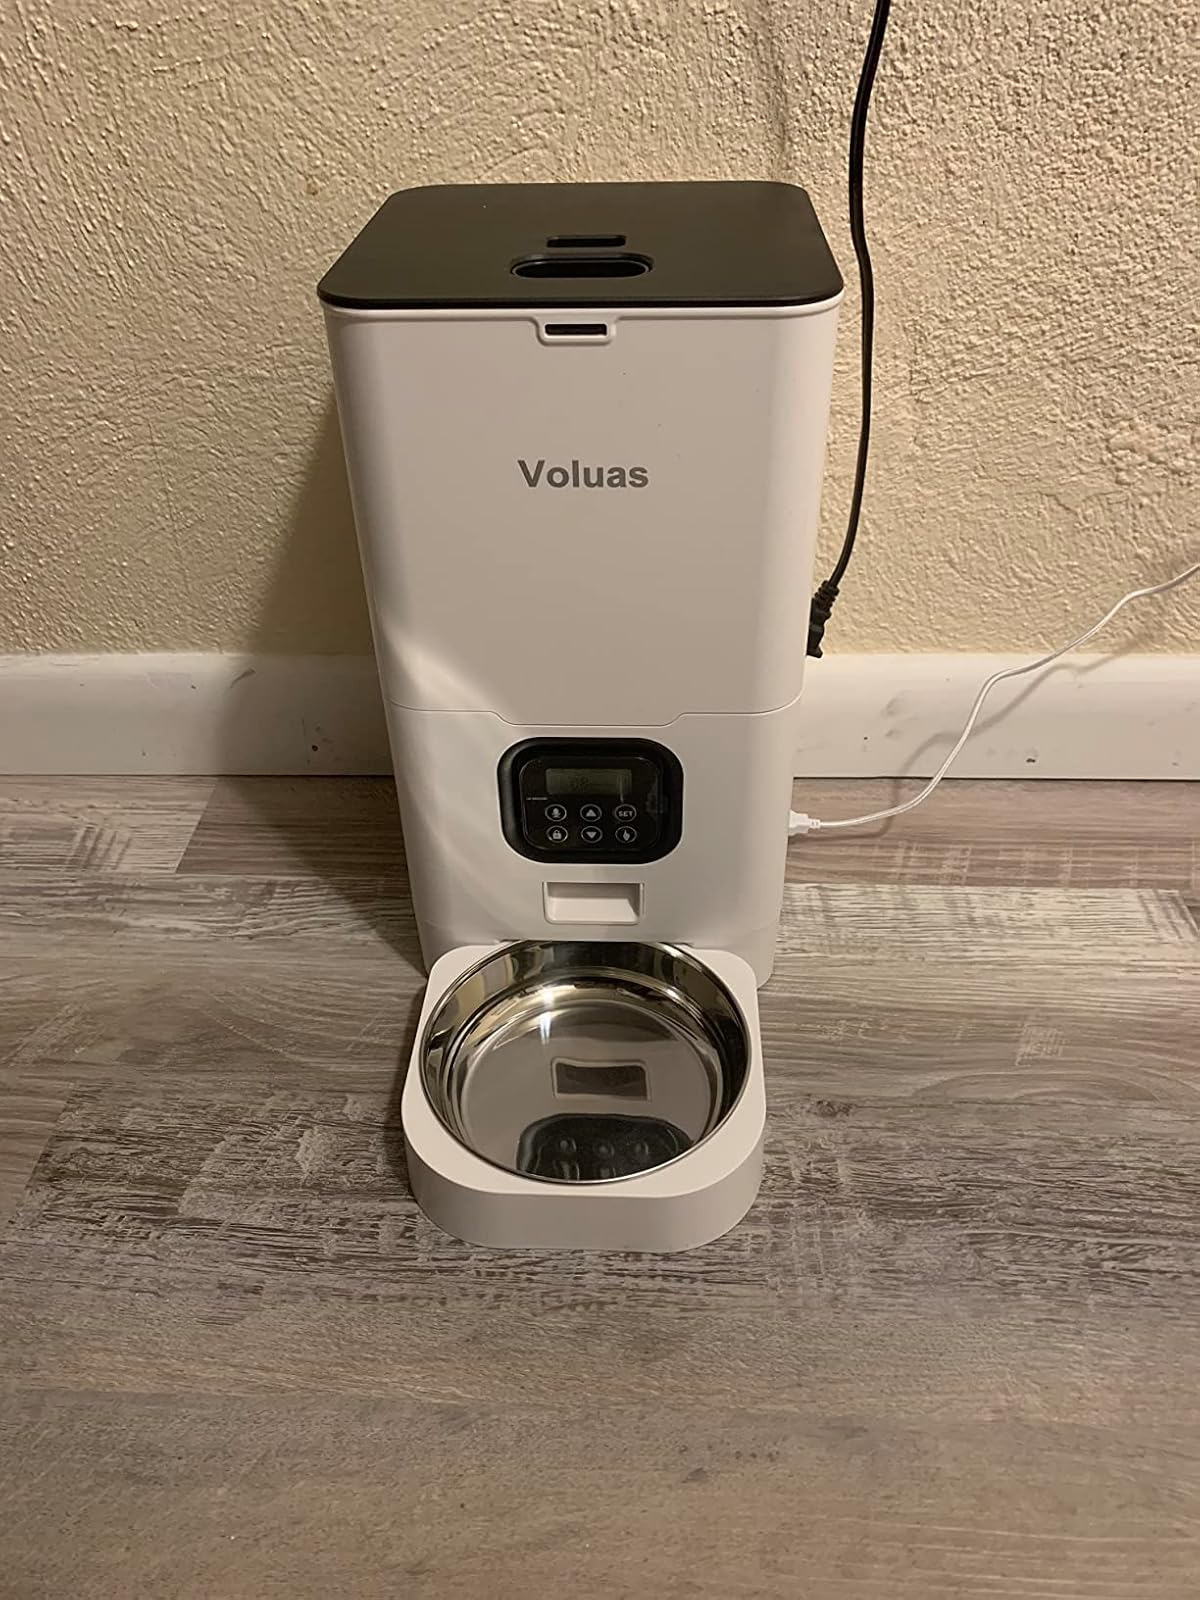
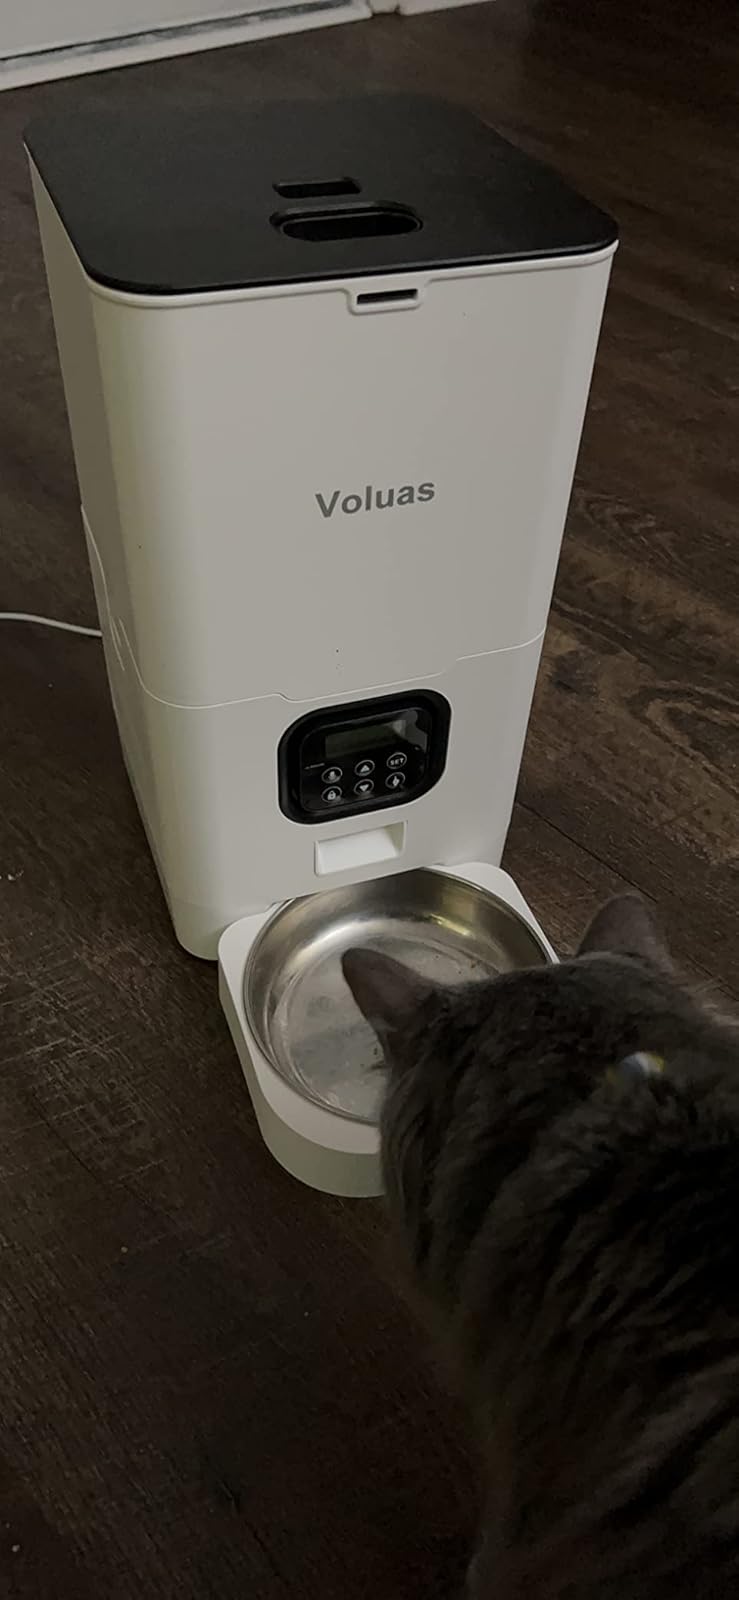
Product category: items_feeder
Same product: yes